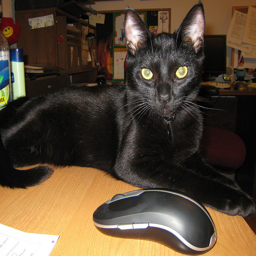
A black cat laying on a wooden table next to a computer mouse.
A black cat sitting next to a computer mouse.
The large black cat sits next to the wireless computer mouse.
A cat is sitting next to a computer mouse on a desk.
A black cat sitting next to a computer mouse.